Maximilian Theodor Buch

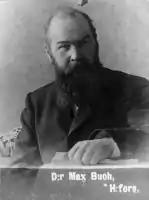
Max Buch.

Maximilian Theodor (Max) Buch (29 August 1850 in Räpina, Livonian Governorate, Russian Empire – 6 January 1920 in Lappeenranta, Finland) was a Baltic German-born Finnish physician, ethnographer, court councillor, Finnish nationalist, and advocate of public education. His extensive literary production is mainly in German, but he also published in Swedish and Russian.